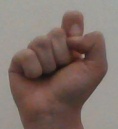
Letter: fa